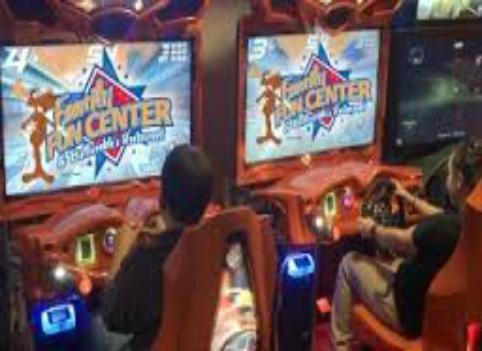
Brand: Bullwinkle's Restaurant
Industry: Food